Out of the Shadows (2012 film)

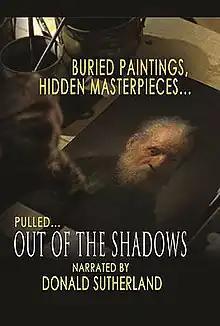
DVD cover

Out of the Shadows is a 2012 documentary produced by Sullivan Entertainment. The documentary features Joris Dik as he works toward re-attributing ‘Portrait of an Old Man with a Beard’ as a Rembrandt painting. The results of the process documented in the film were announced on December 2, 2011, as the Rembrandt Research Project classified the ‘Old Man’ as a Rembrandt. The film is narrated by Donald Sutherland.